Luis Menéndez Pidal

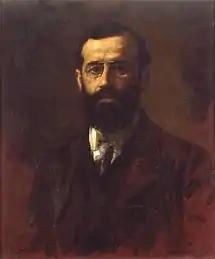
Self-portrait (1907)

Luis Menéndez Pidal (8 August 1861, in Pajares – 7 February 1932, in Madrid) was a Spanish painter; primarily of genre scenes.